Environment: real
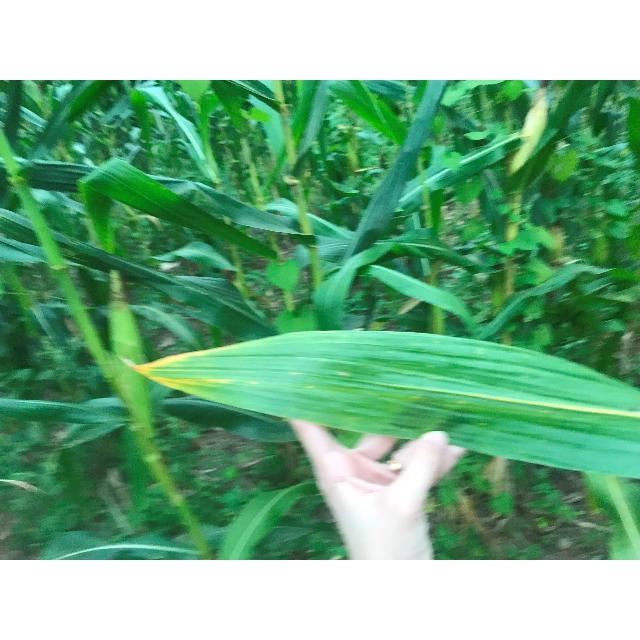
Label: nitrogen_deficiency